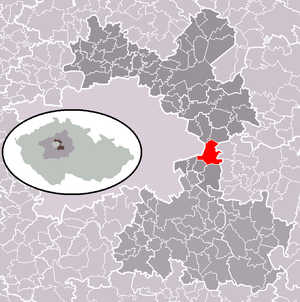
Úvaly est une ville du district de Prague-Est, dans la région de Bohême-Centrale, en République tchèque. Sa population s'élevait à 6 884 habitants en 2020.